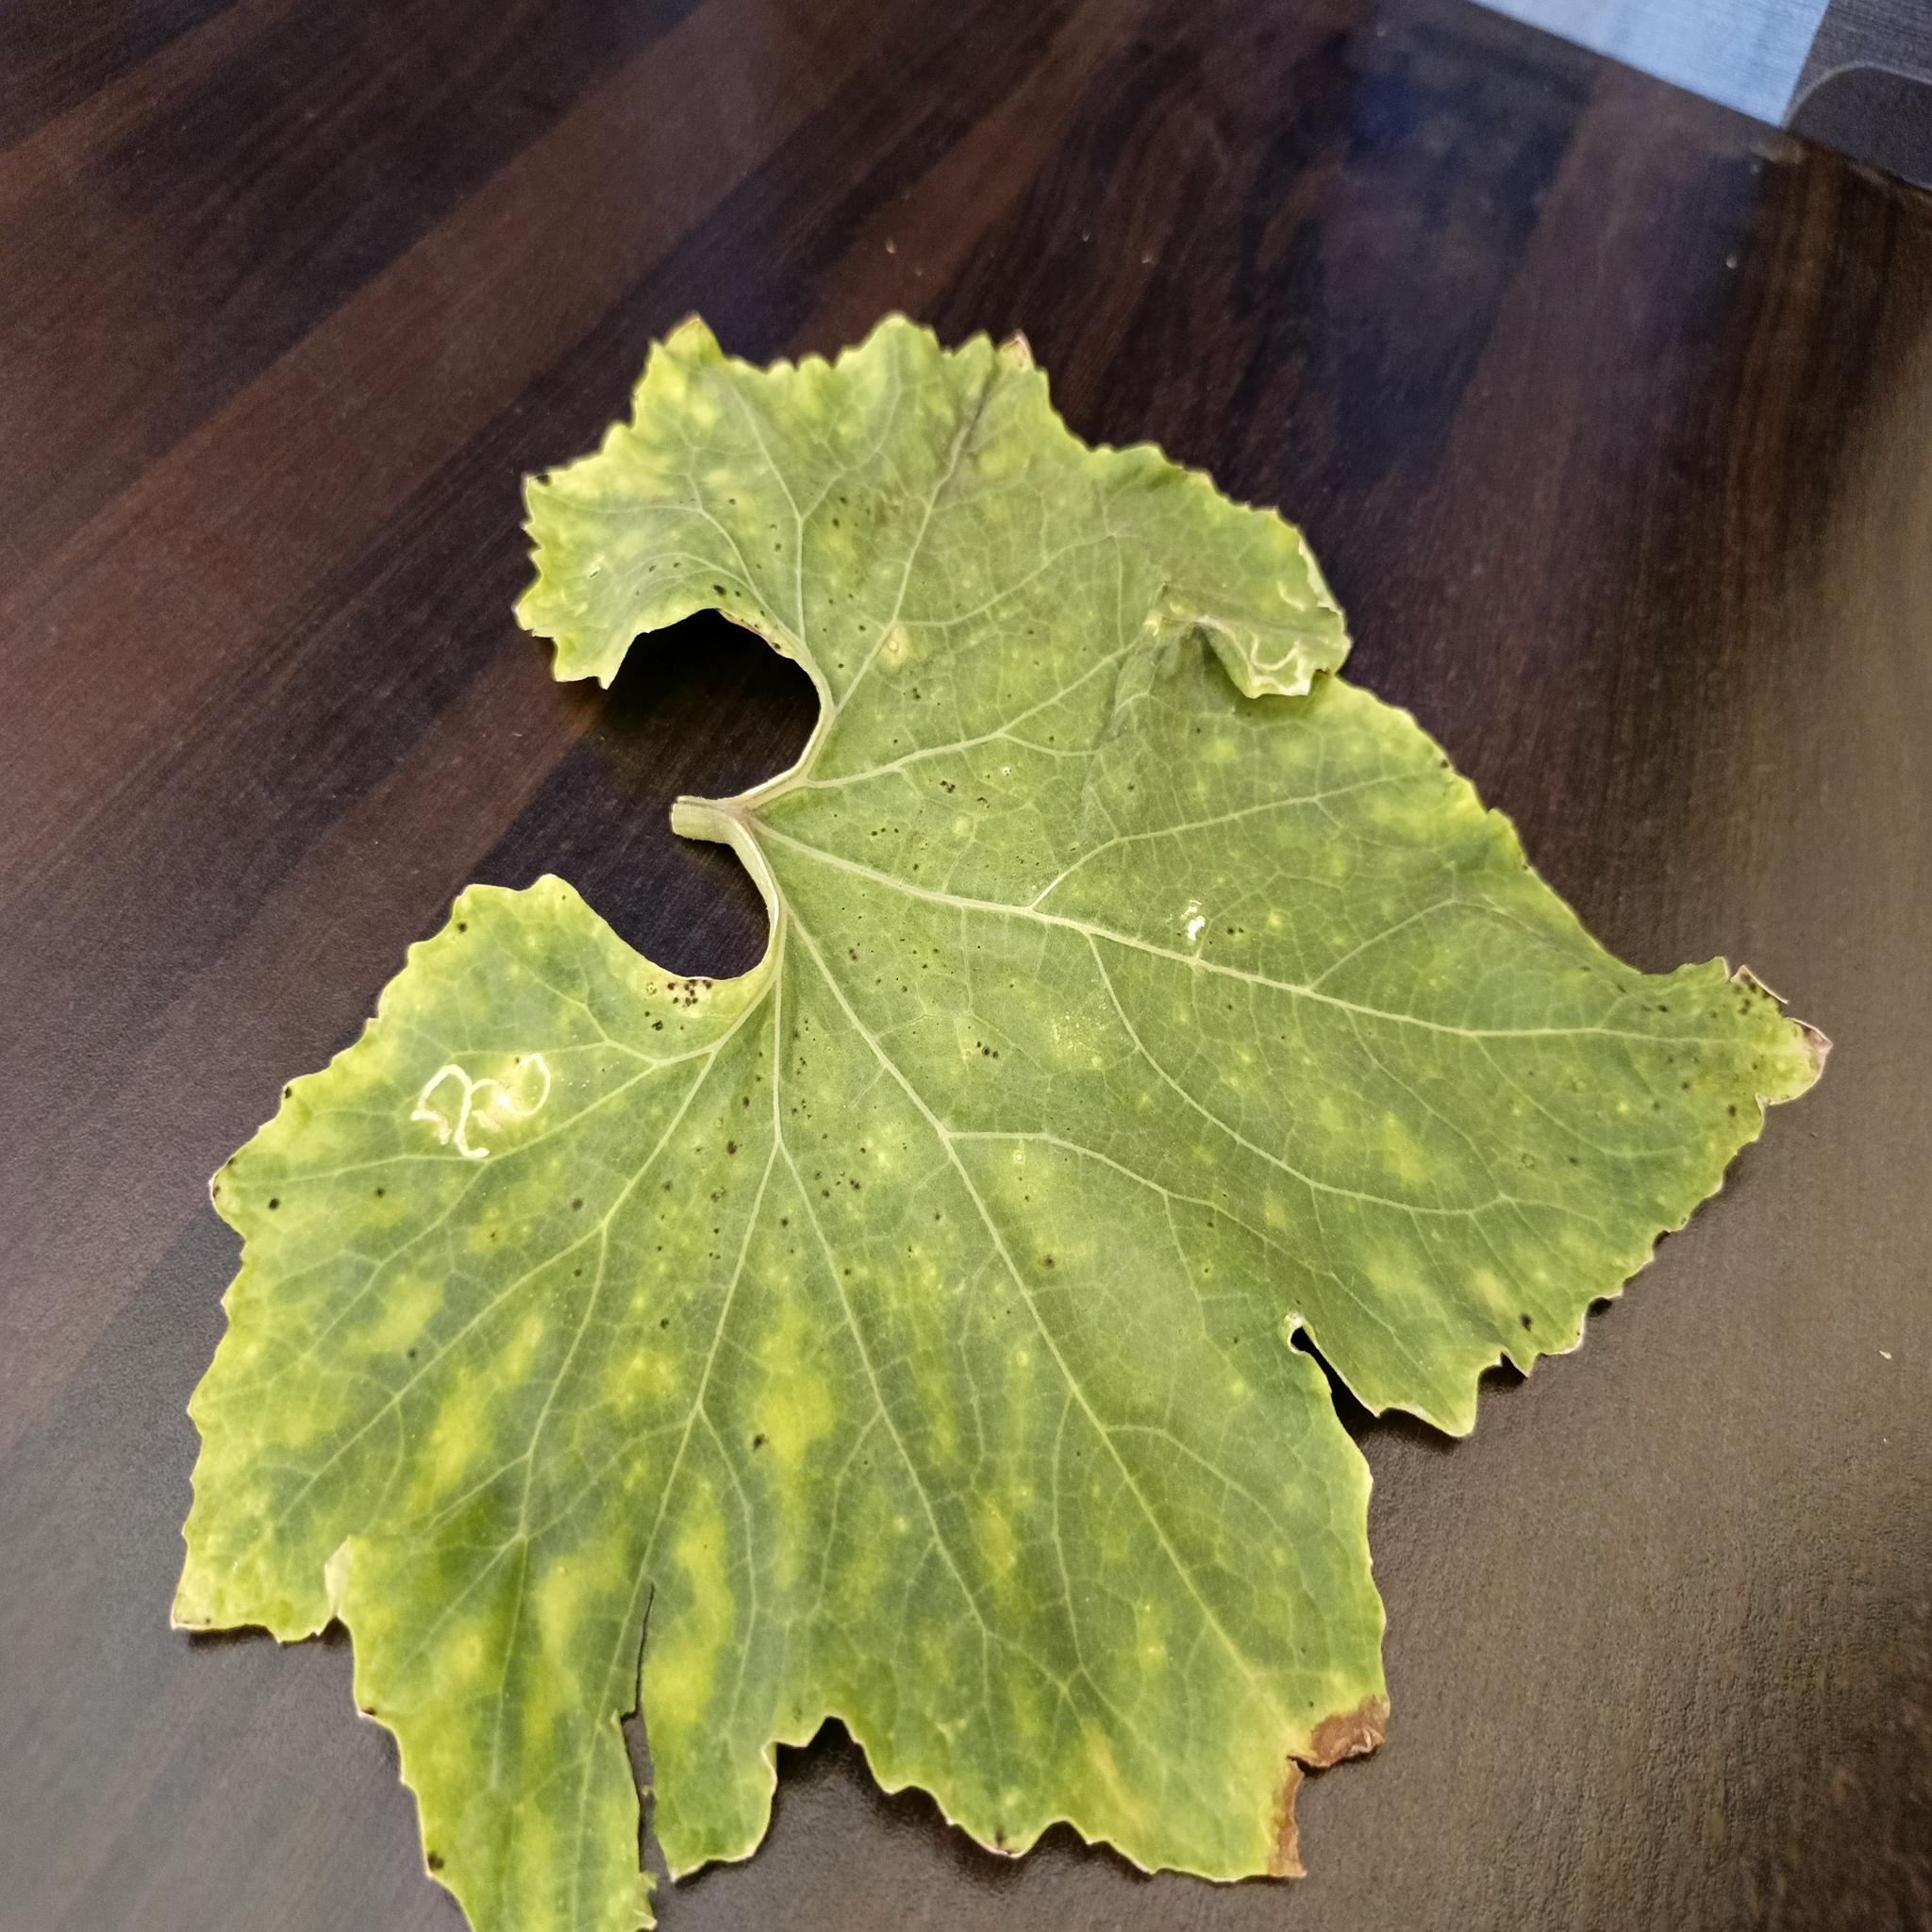
Label: Leaf curl